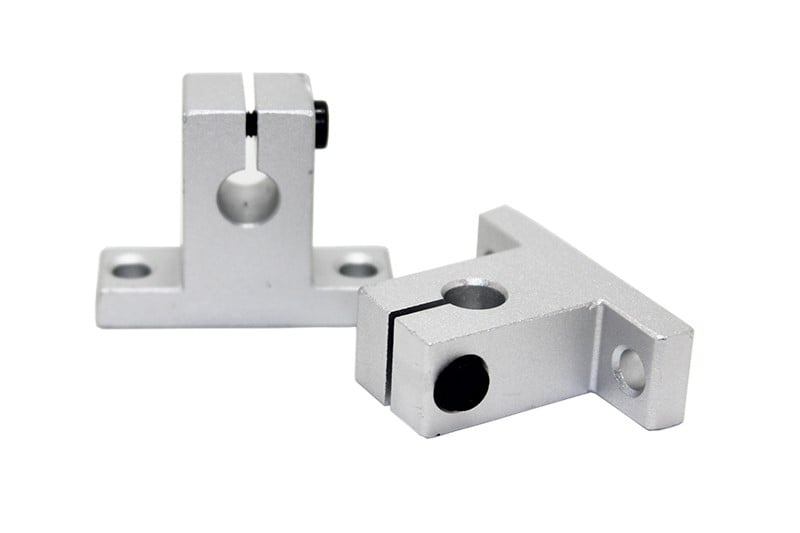
SK8 8MM linear bearing rail support XYZ Shaft Table CNC Router SH8A
Brand: HNH
Model description: SK8 Shaft ID: 8mm Dimensions: 14 x 42 x 32 (LxWxH) mm Mounting Hole Diameter: Approx. 5.5 mm Center Hole Distance: Approx. 32 mm Material: Steel Net Weight: 25g Dimensions in mm (LxWxH) 14x42x32 Mounting Hole(mm) Approx. 5.5 Center Hole Distance(mm) Approx. 32 Weight (g): 25 Shipping Weight 0.03 kg Shipping Dimensions 6 × 4 × 3 cm
Category: Hardware > Tools > Milling Machines > Horizontal Milling Machines